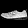
Label: Sneaker